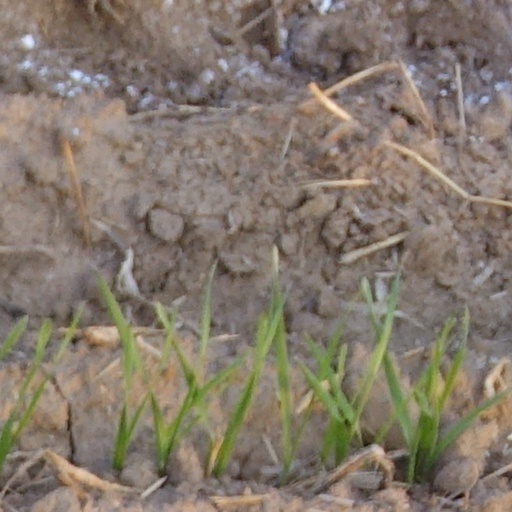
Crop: wheat